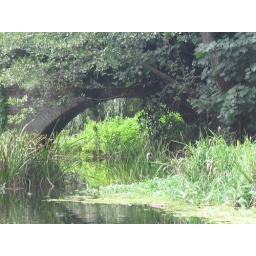
A cross over point to continue with the river walk